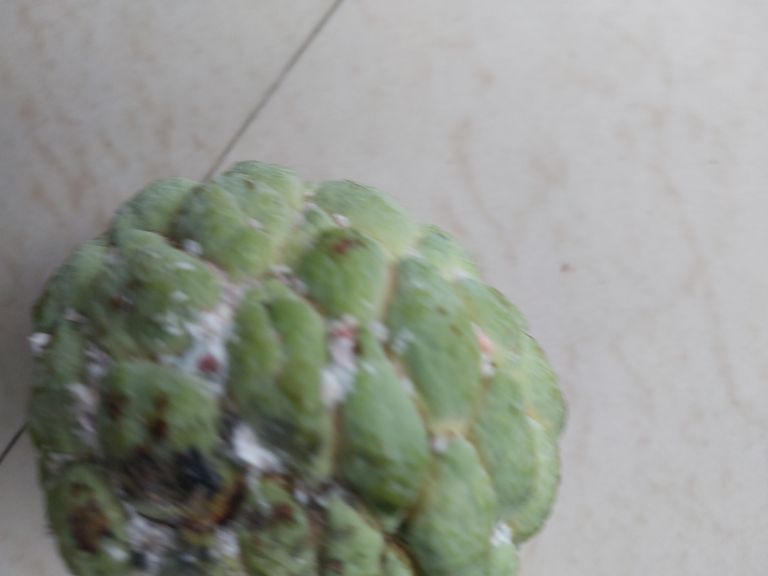
Disease label: Leaf spot on fruit